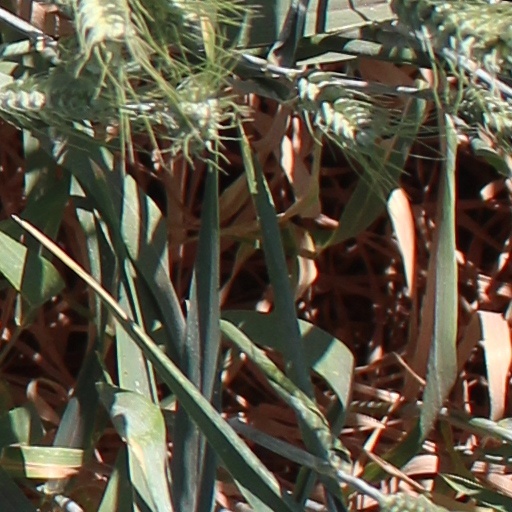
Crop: wheat